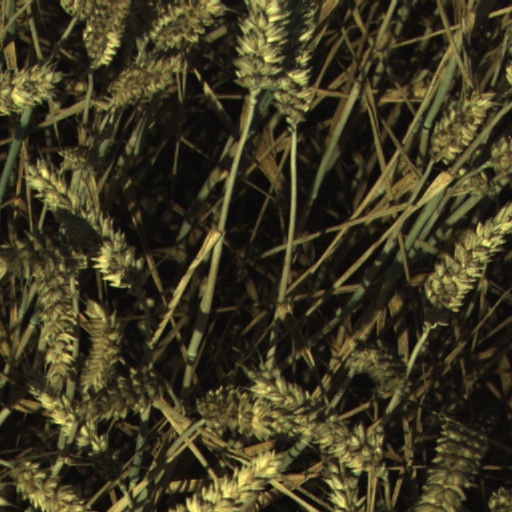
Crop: wheat